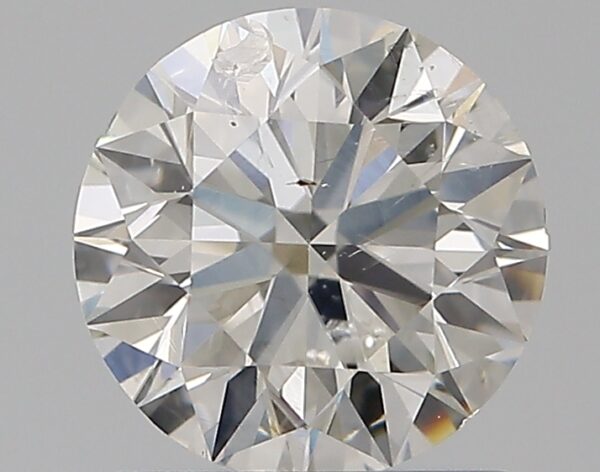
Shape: round
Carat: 1
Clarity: SI2
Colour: G
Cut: EX
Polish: EX
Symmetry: EX
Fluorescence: N
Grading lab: IGI
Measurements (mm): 6.38 x 6.34 x 3.95